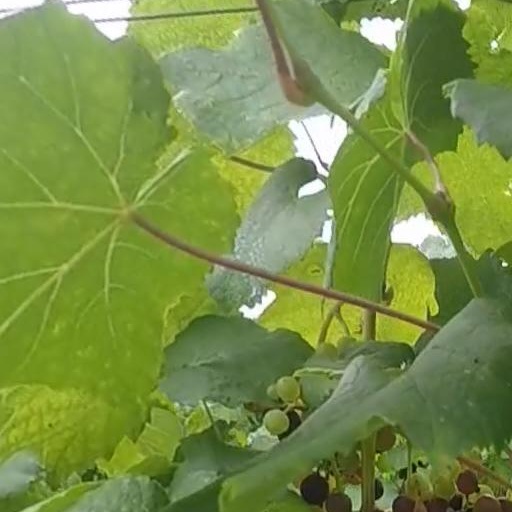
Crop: grape